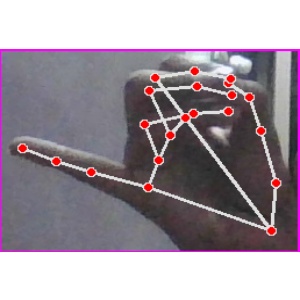
अक्षर: च